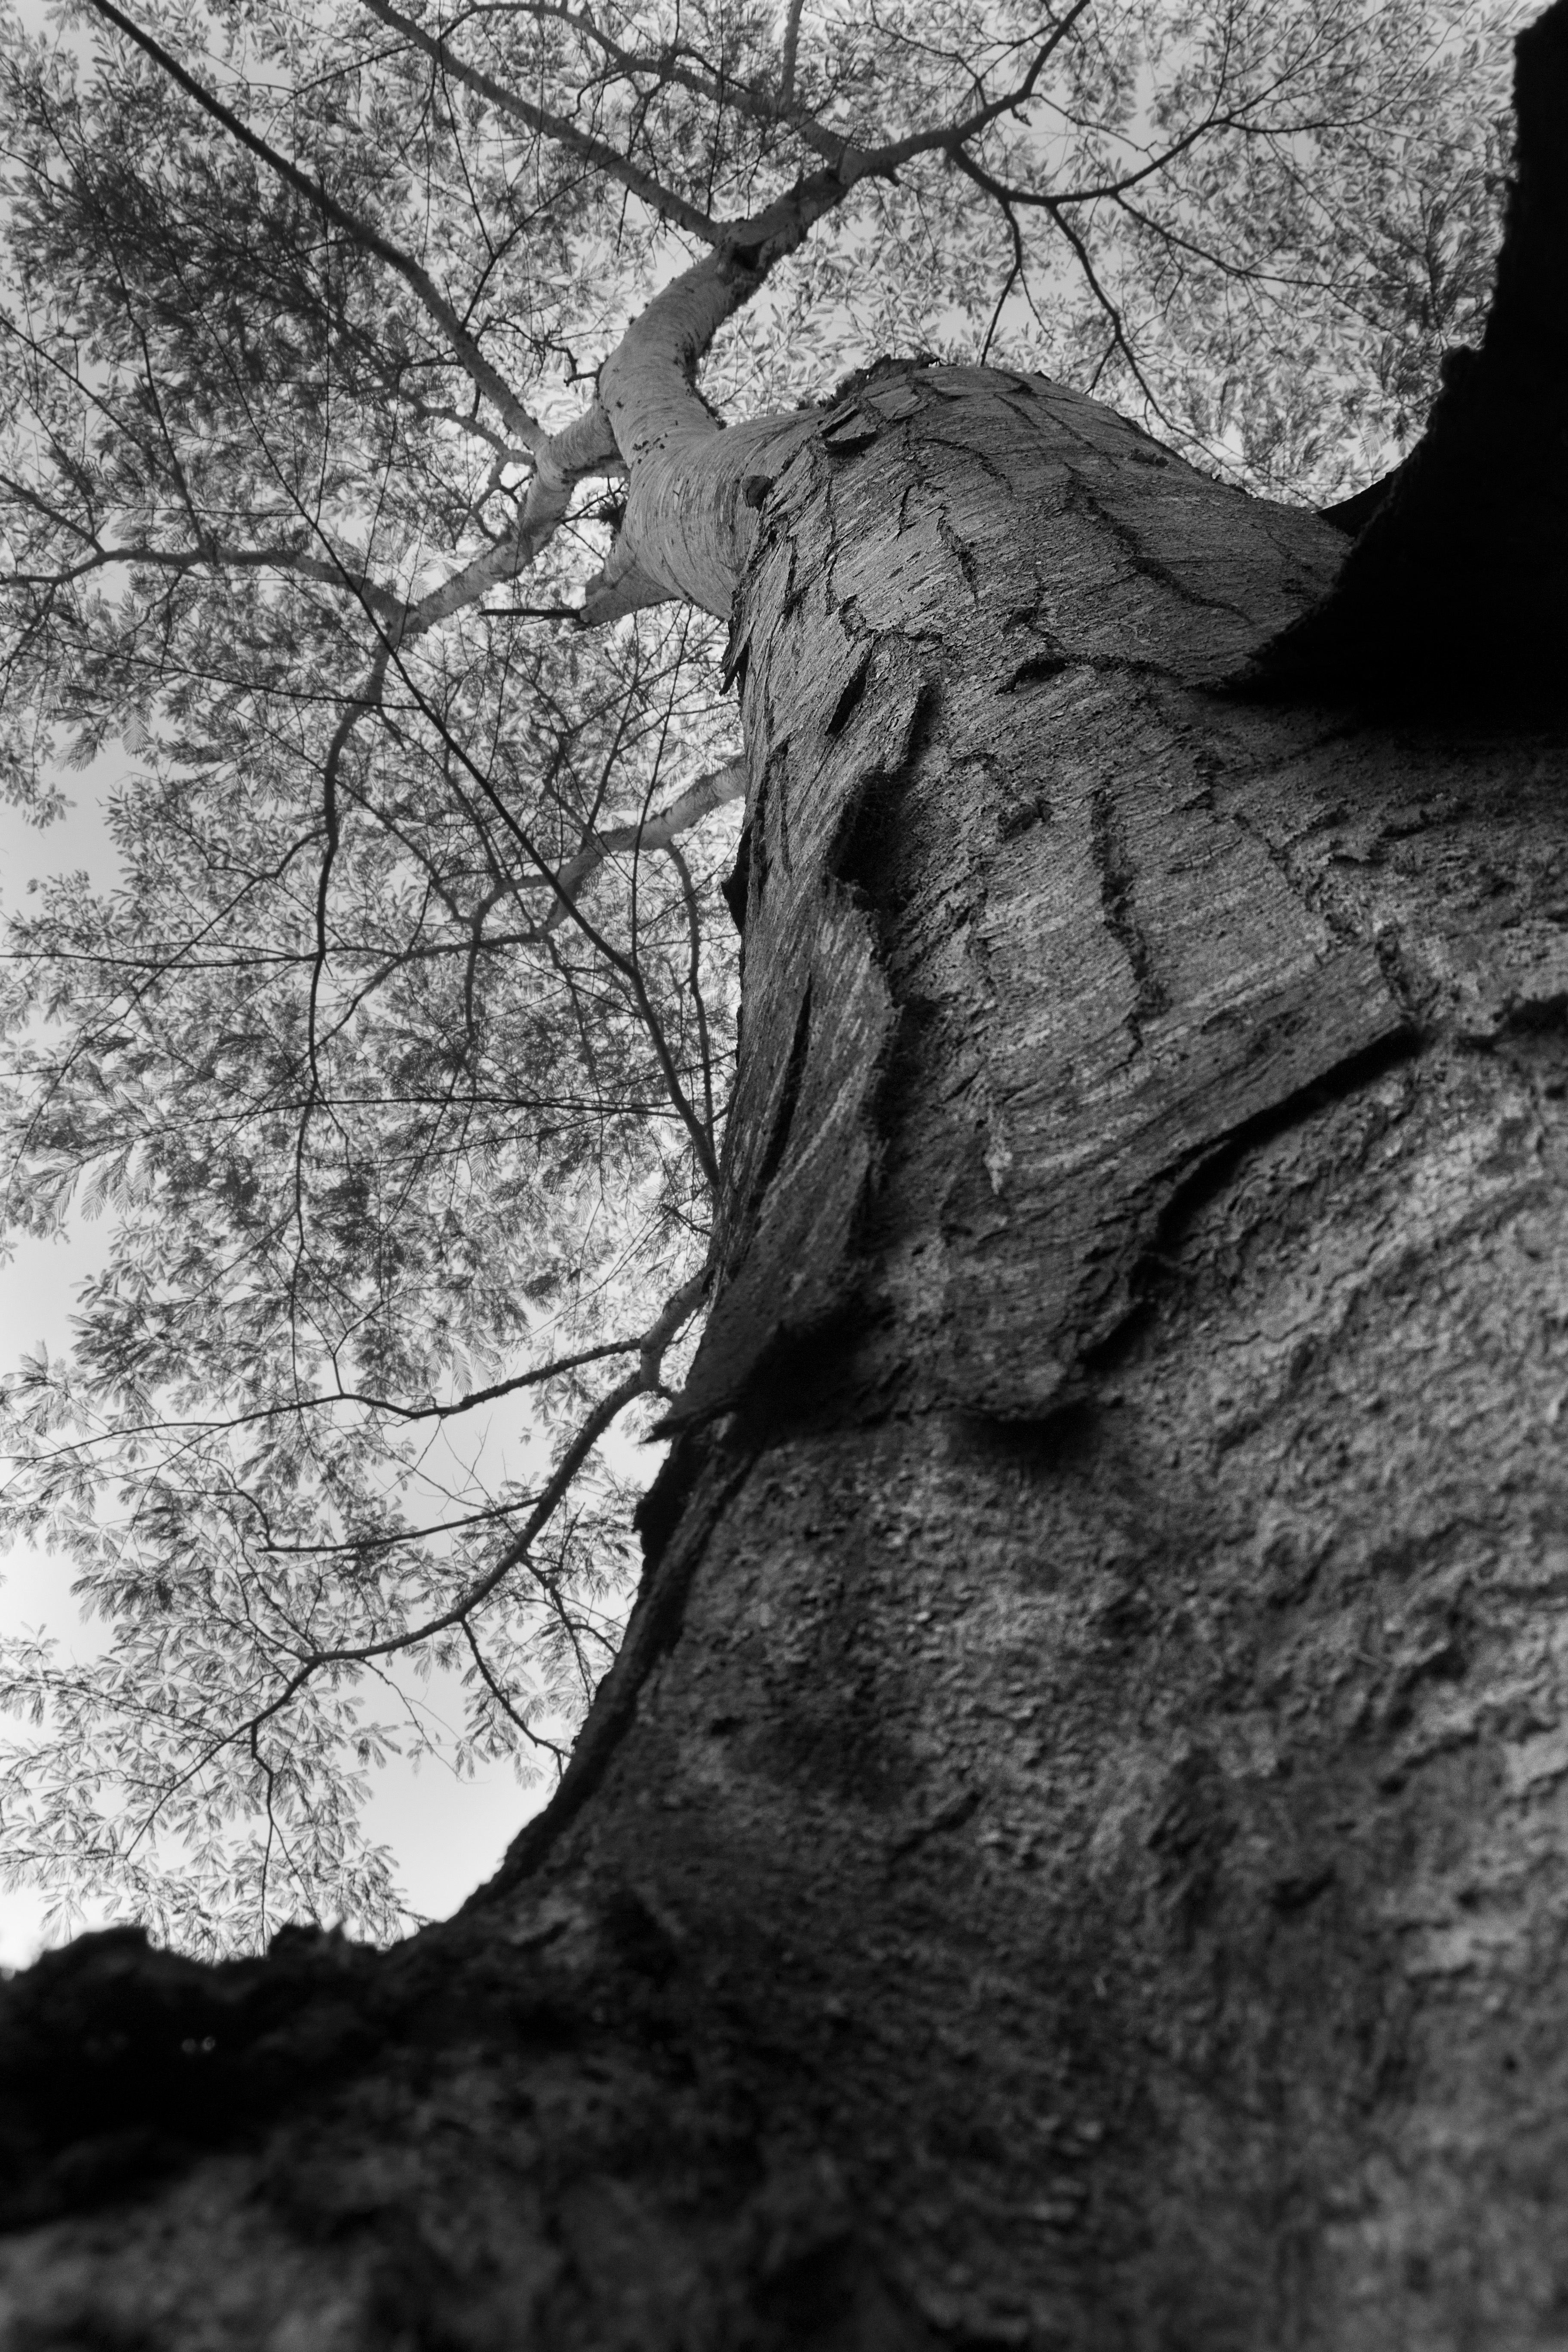
tree, nature, rock, branch, black and white, plant, wood, leaf, trunk, black, monochrome, monochrome photography, woody plant